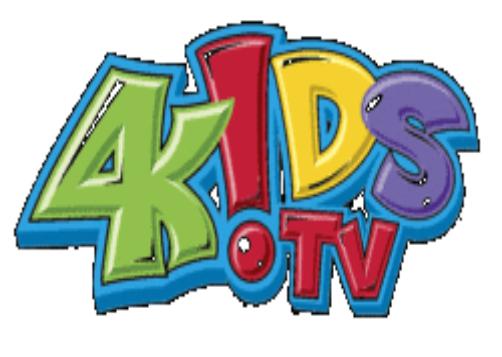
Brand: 4Kids
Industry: Leisure